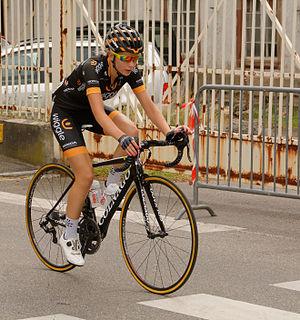
La Saison 2015 de l'équipe Wiggle Honda est la troisième de la formation. Mara Abbott, Jolien D'Hoore et Elisa Longo Borghini rejoignent notamment l'équipe tandis que Laura Trott et Linda Villumsen la quittent. La saison est très prolifique avec trente-cinq victoires sur les courses du calendrier UCI. Les coureuses de l'équipe remportent quatre des dix manches de la Coupe du monde. Dans le détails, Jolien D'Hoore s'impose sur le Tour de Drenthe et l'Open de Suède Vårgårda ; Elisa Longo Borghini gagne le Tour des Flandres et Giorgia Bronzini le Tour de l'île de Chongming. Longo Borghini inscrit également son nom au palmarès de la Route de France. Au moment du bilan, l'équipe est troisième de la Coupe du monde et du classement UCI. Jolien D'Hoore est la mieux classée de ce dernier classement et y occupe la troisième place.